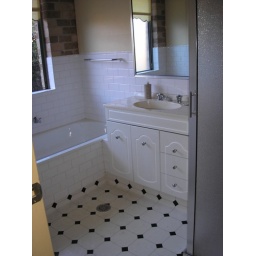
removed the wallpaper borders, replaced the vanity knobs, painted over the ugly yellow 'feature', painted over the yellow tile grout, and replaced the shower screen door handles